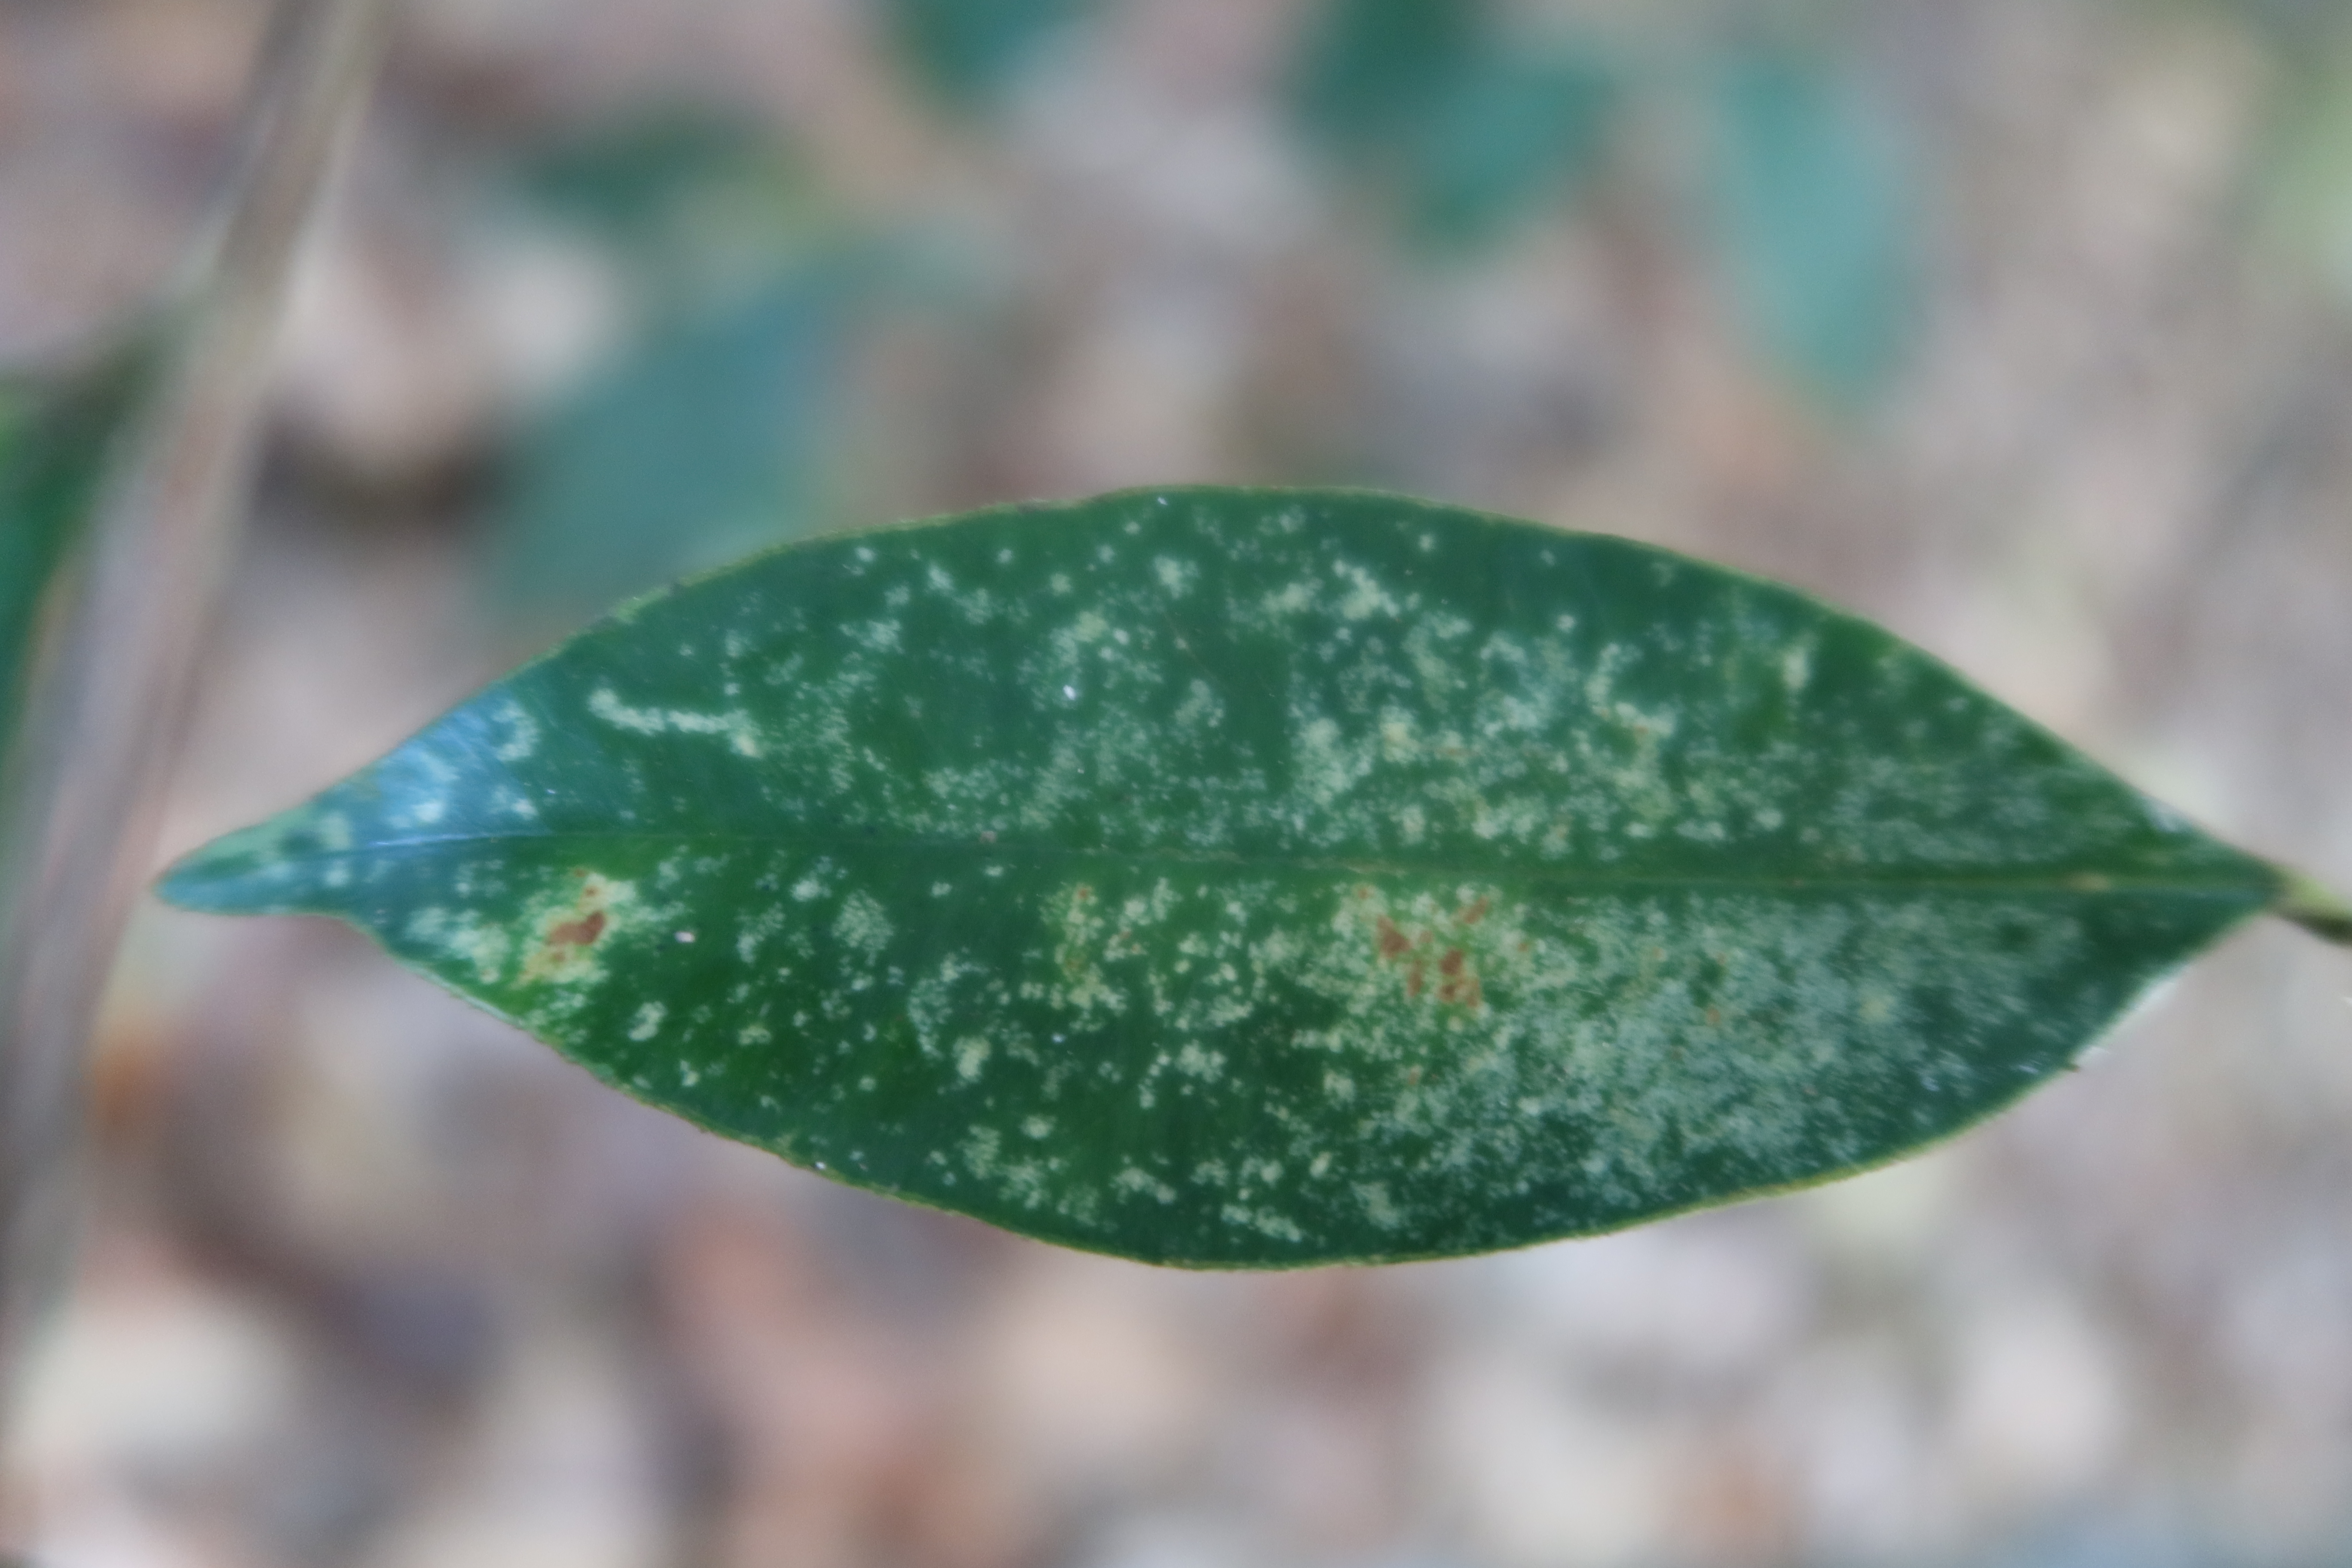
Label: Powdery mildew